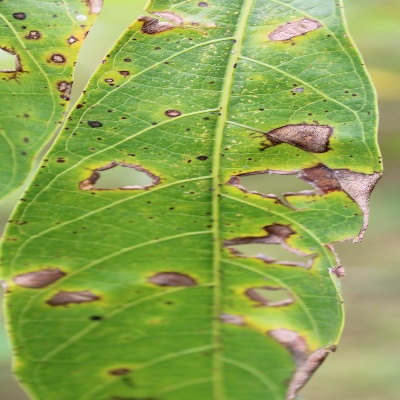
Crop: Cassava
Condition: brown spot